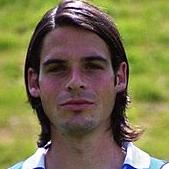
Age: 26